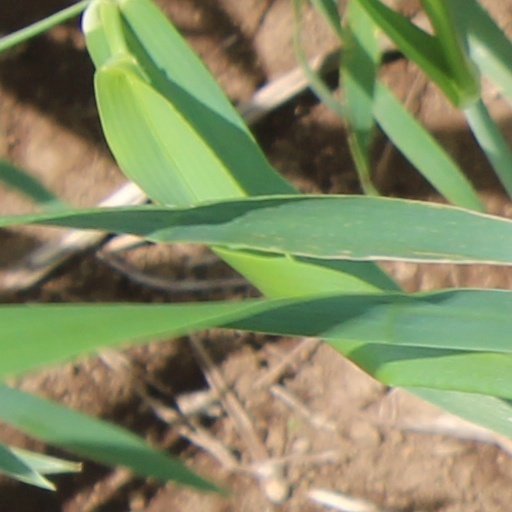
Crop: wheat